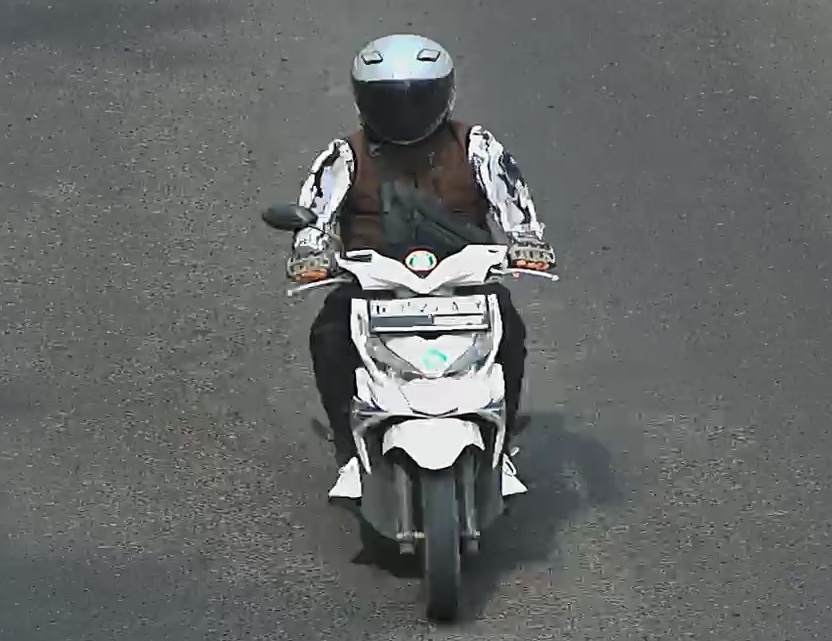
person-with-helmet: 1
person-without-helmet: 0